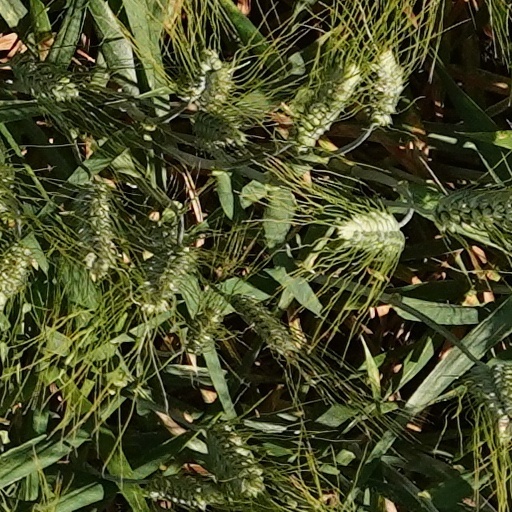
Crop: wheat